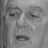
Emotion: surprise